International Docking System Standard

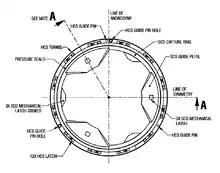
IDSS Rev D

The International Docking System Standard (IDSS) is an international standard for spacecraft docking adapters. It was created by the International Space Station Multilateral Coordination Board, on behalf of the International Space Station partner organizations; NASA, Roscosmos, JAXA, ESA, and the Canadian Space Agency.